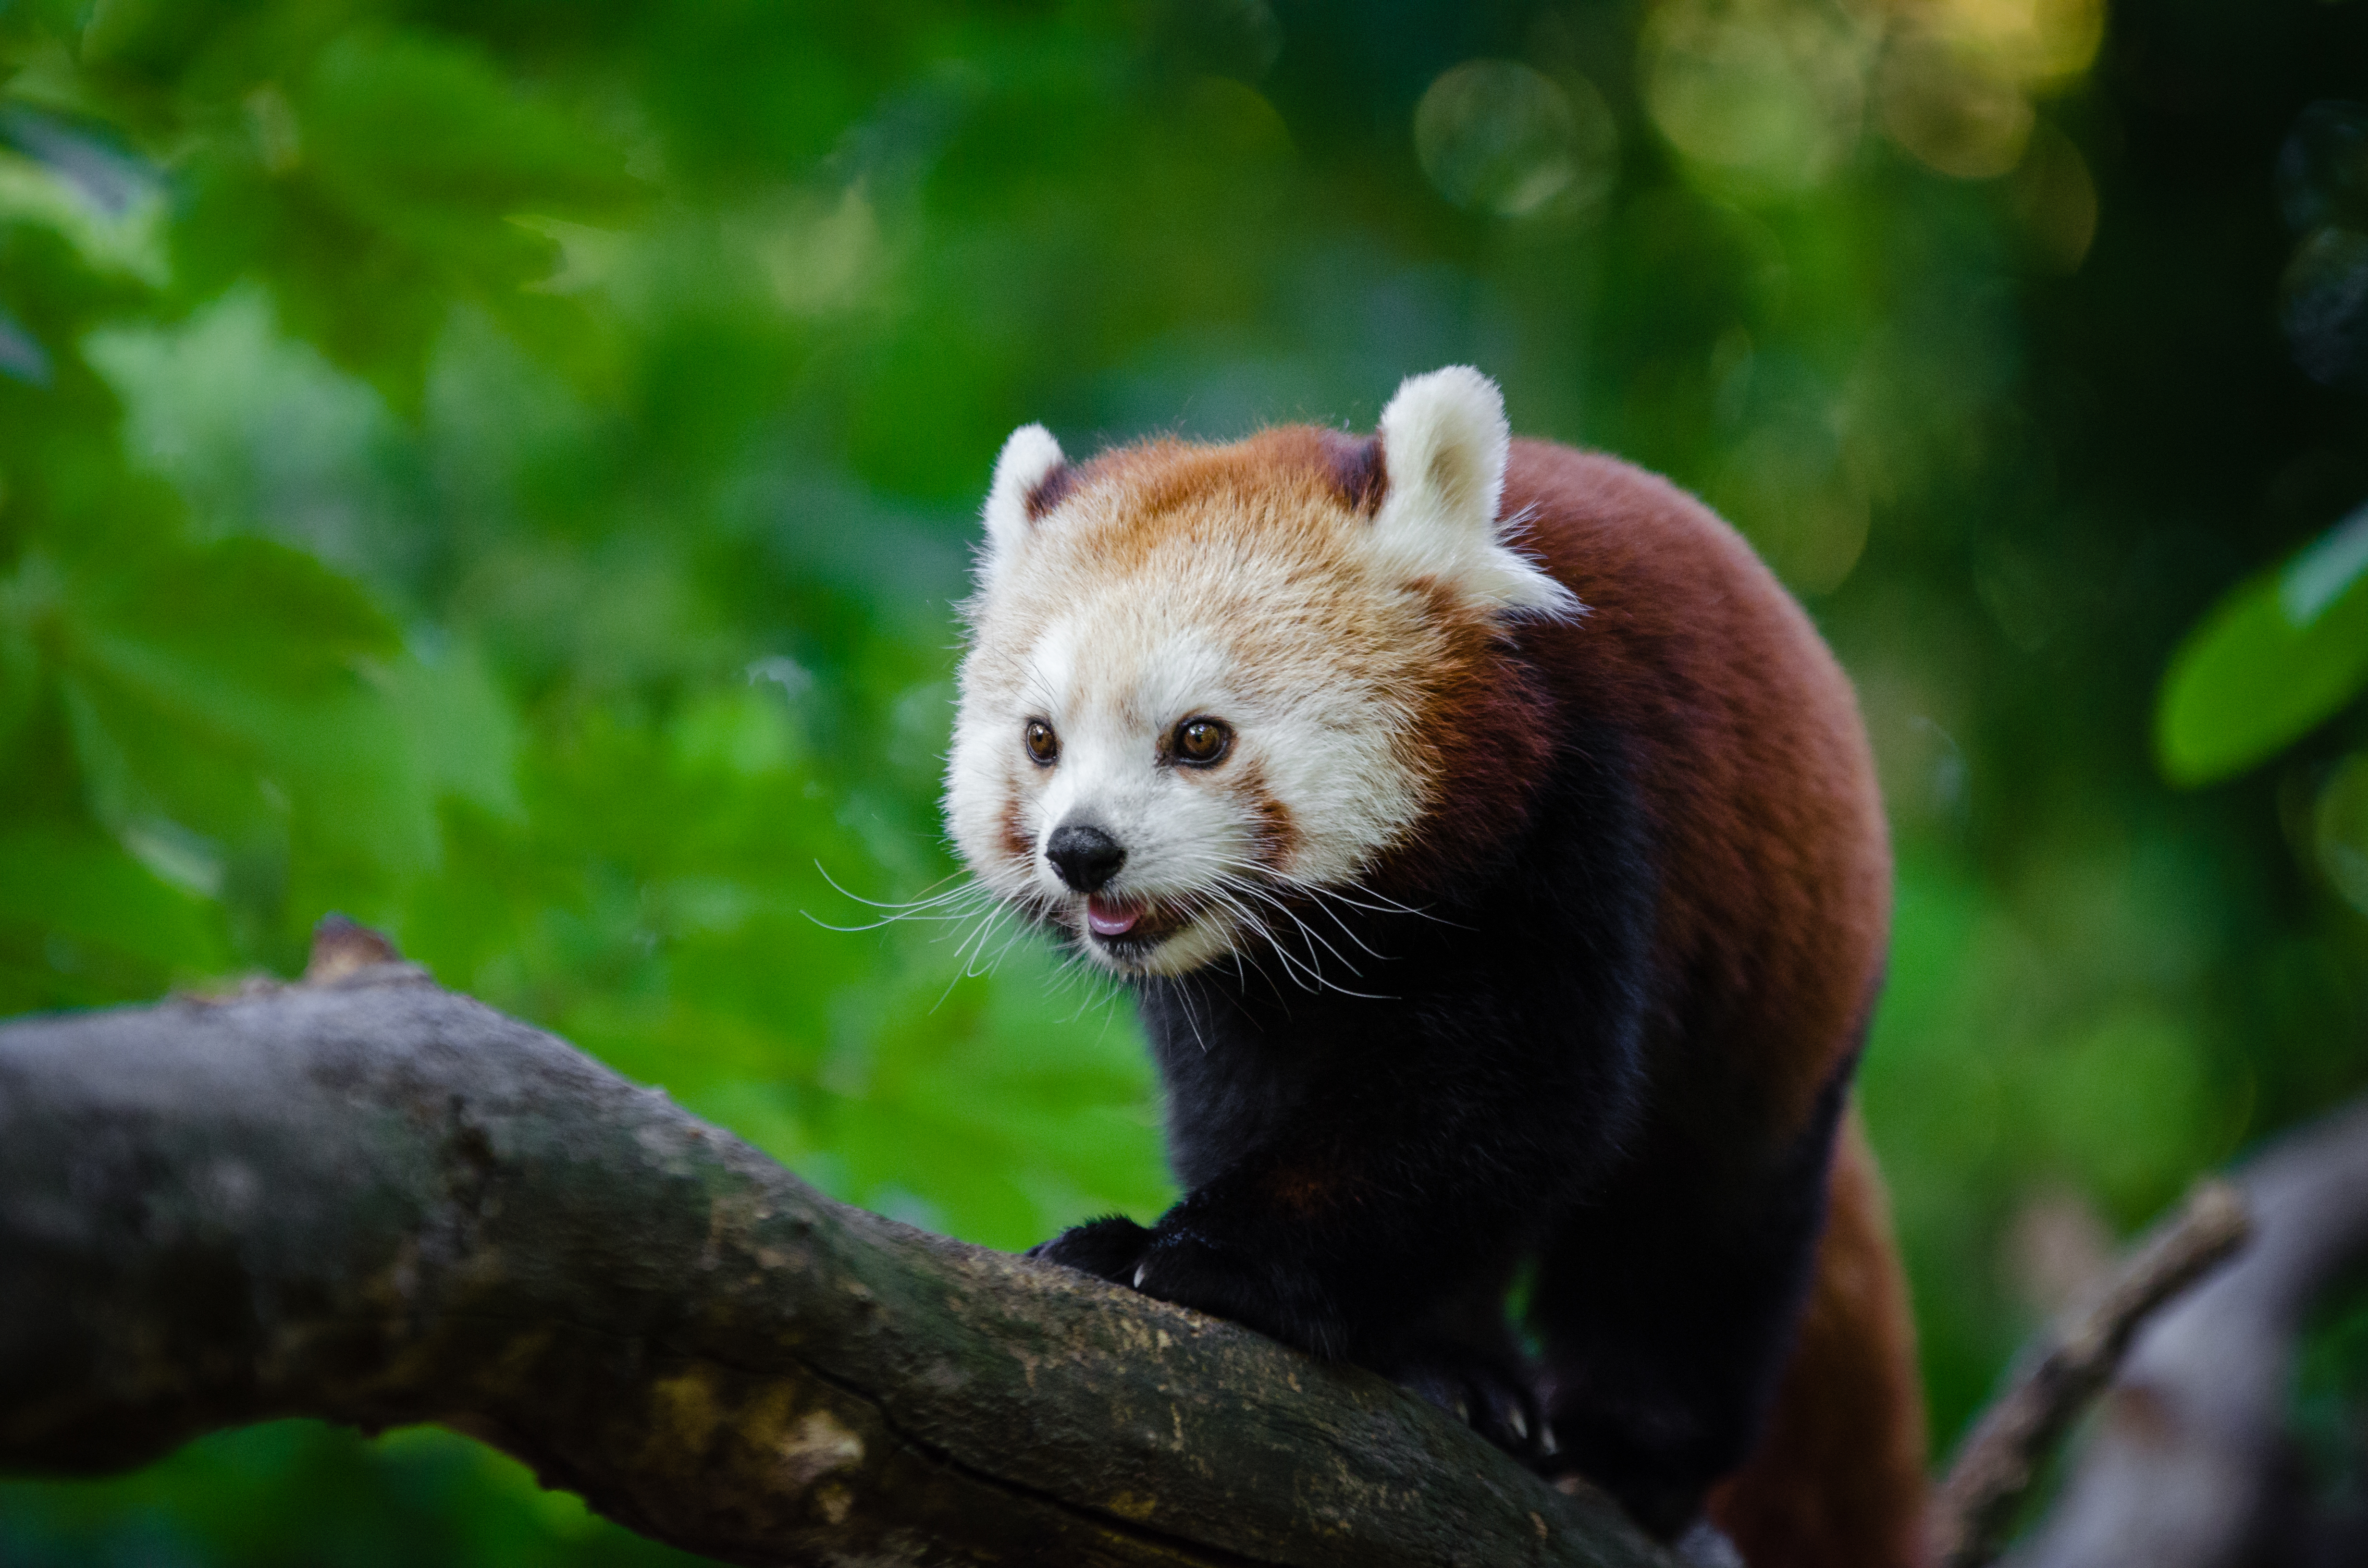
tree, nature, bokeh, blur, field, vintage, sweet, feet, animal, cute, female, wildlife, zoo, fur, orange, young, spring, green, high, red, foot, mammal, nikon, fauna, red panda, panda, 2015, face, nose, paw, tail, animals, ears, endangered, vertebrate, germany, deutschland, frhling, natur, paws, tier, depth, iso, ss, depthoffield, fell, grn, gesicht, baum, adorable, bamboo, d7000, roter, kleiner, niedlich, sues, suess, species, bedrohte, tierart, tierpark, weiblich, jungtier, jung, ohren, schwanz, nase, bedroht, ailurus, fulgens, mozilla, firefox, wochenende, weekend